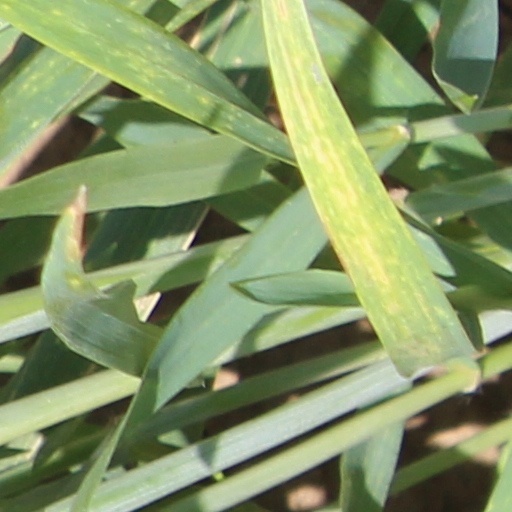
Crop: wheat